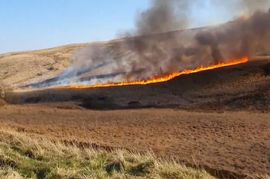
Fire: yes
Smoke: yes